Second Boer War

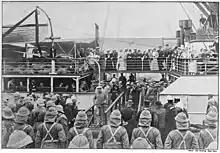
Lord Roberts's arrival at Cape Town

The failure to gain improved rights for uitlanders (notably the goldfields dynamite tax) became a pretext for war and a justification for a big military build-up in Cape Colony. The case for war was developed and espoused as far away as the Australian colonies. Cape Colony Governor Sir Alfred Milner; Rhodes; Chamberlain; and mining syndicate owners such as Beit, Barney Barnato, and Lionel Phillips, favoured annexation of the Boer republics. Confident that the Boers would be quickly defeated, they planned and organised a short war, citing the uitlanders' grievances as the motivation for the conflict. In contrast, the influence of the war party within the British government was limited. UK Prime Minister, Lord Salisbury, despised jingoism and jingoists. He was also uncertain of the abilities of the British Army. Despite both his moral and practical reservations, Salisbury led the United Kingdom to war in order to preserve the British Empire's prestige and feeling a sense of obligation to British South Africans. Salisbury also detested the Boers treatment of native Africans, referring to the London Convention of 1884, (following Britain's defeat in the first war), as an agreement "really in the interest of slavery". Salisbury was not alone in this concern. Roger Casement, already well on the way to becoming an Irish Nationalist, was nevertheless happy to gather intelligence for the British against the Boers because of their cruelty to Africans.